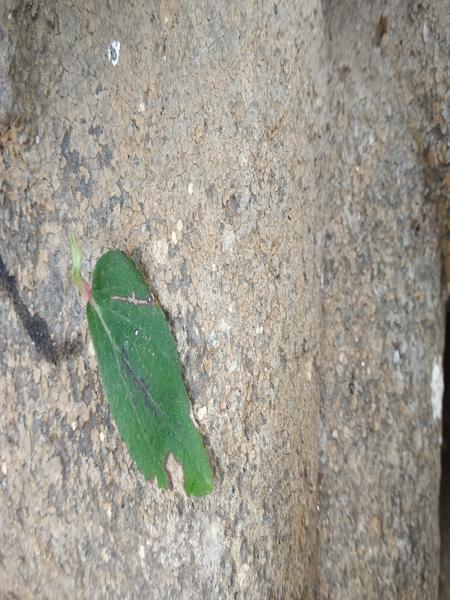
Plant: Astma_weed